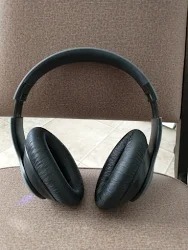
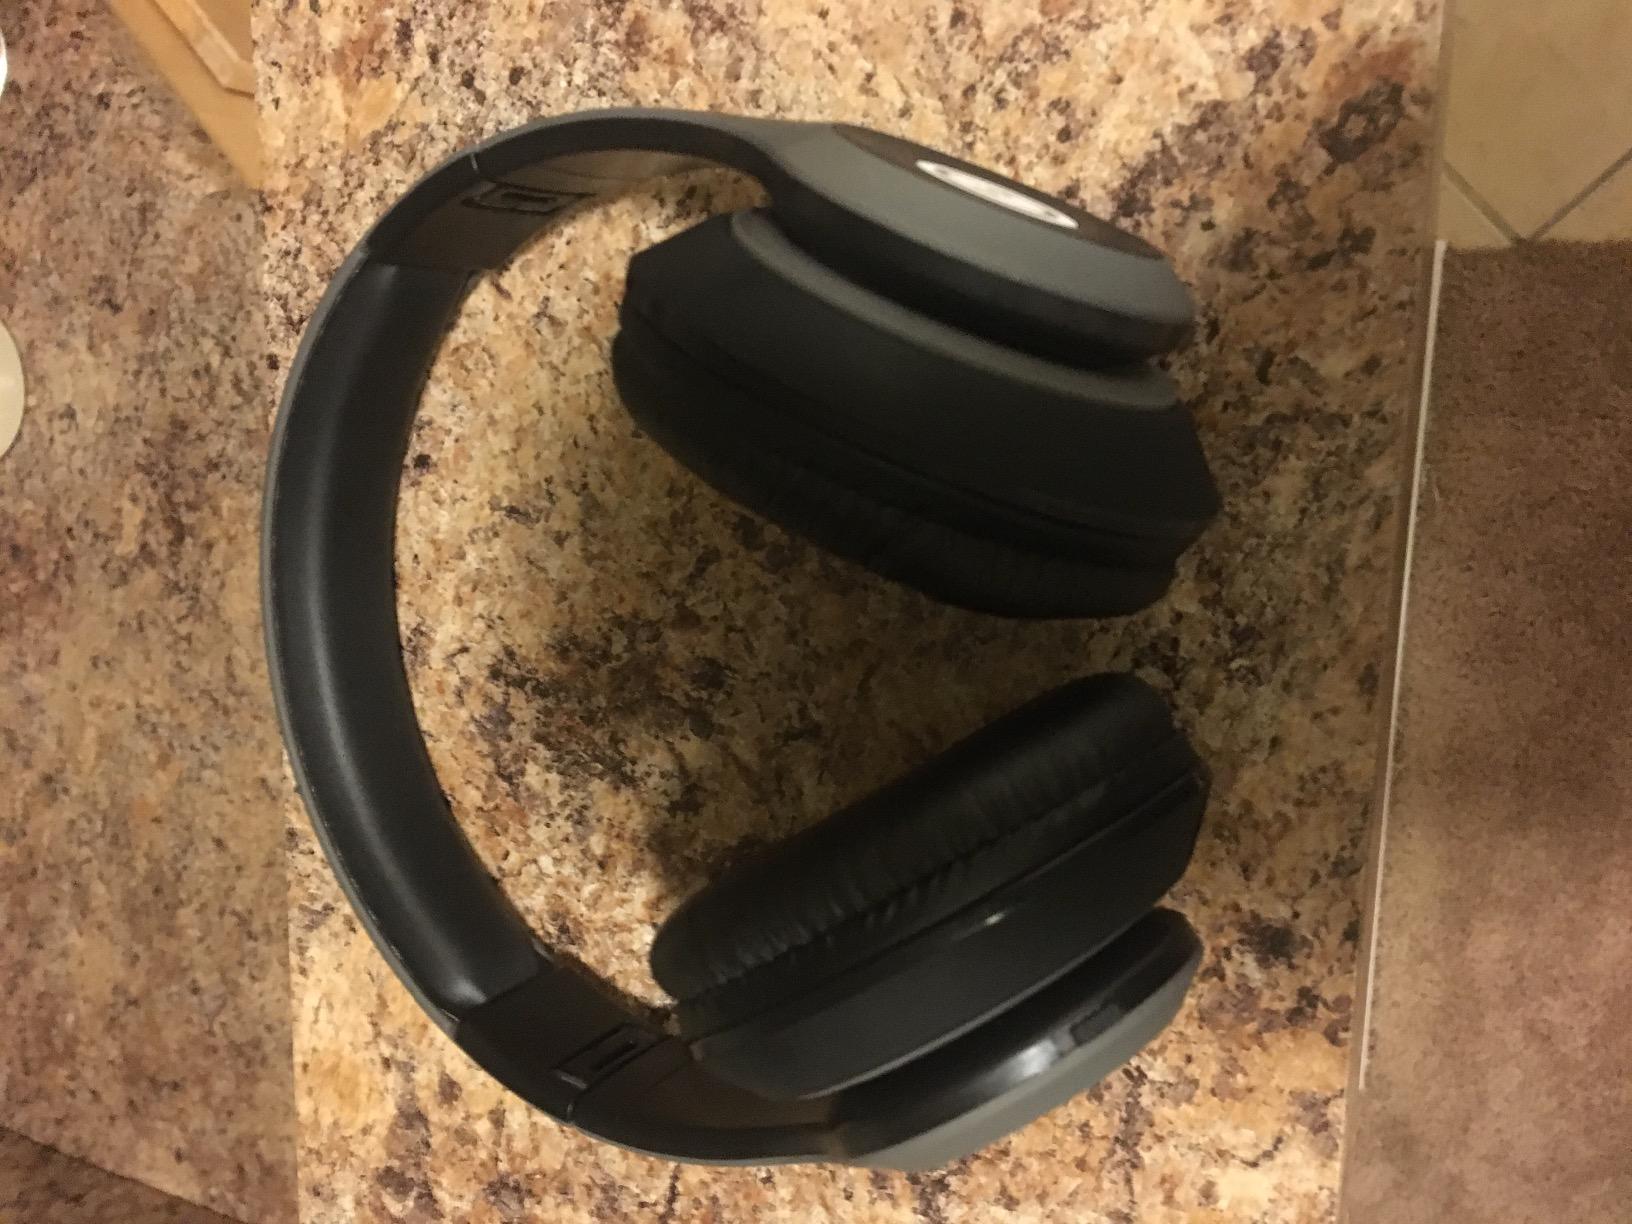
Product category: headphones
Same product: yes